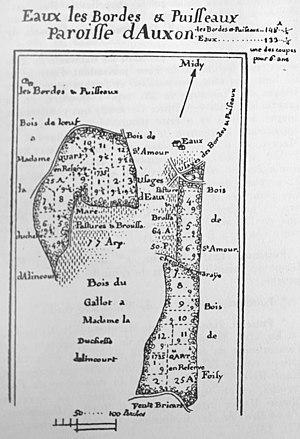
issue des archives.
Eaux-Puiseaux est une commune française, située dans le département de l'Aube en région Grand Est. Ses habitants sont les Puisotins et les Puisotines.